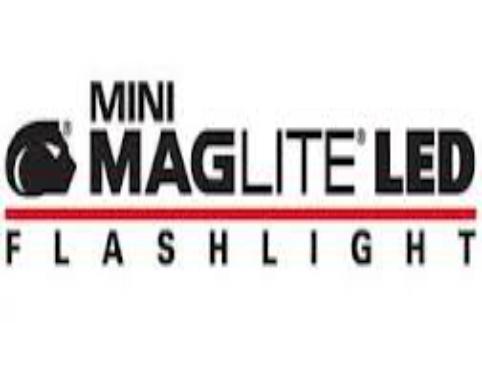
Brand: maglite
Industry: Necessities